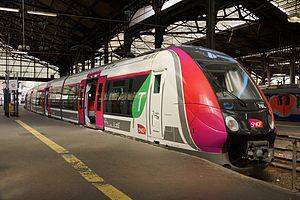
La ligne L du Transilien, plus souvent simplement dénommée ligne L, est une ligne de trains de banlieue qui dessert l'ouest de l'Île-de-France, avec plusieurs embranchements. Elle relie la gare de Paris-Saint-Lazare à celles de Versailles-Rive-Droite, Saint-Nom-la-Bretèche et Cergy-le-Haut.